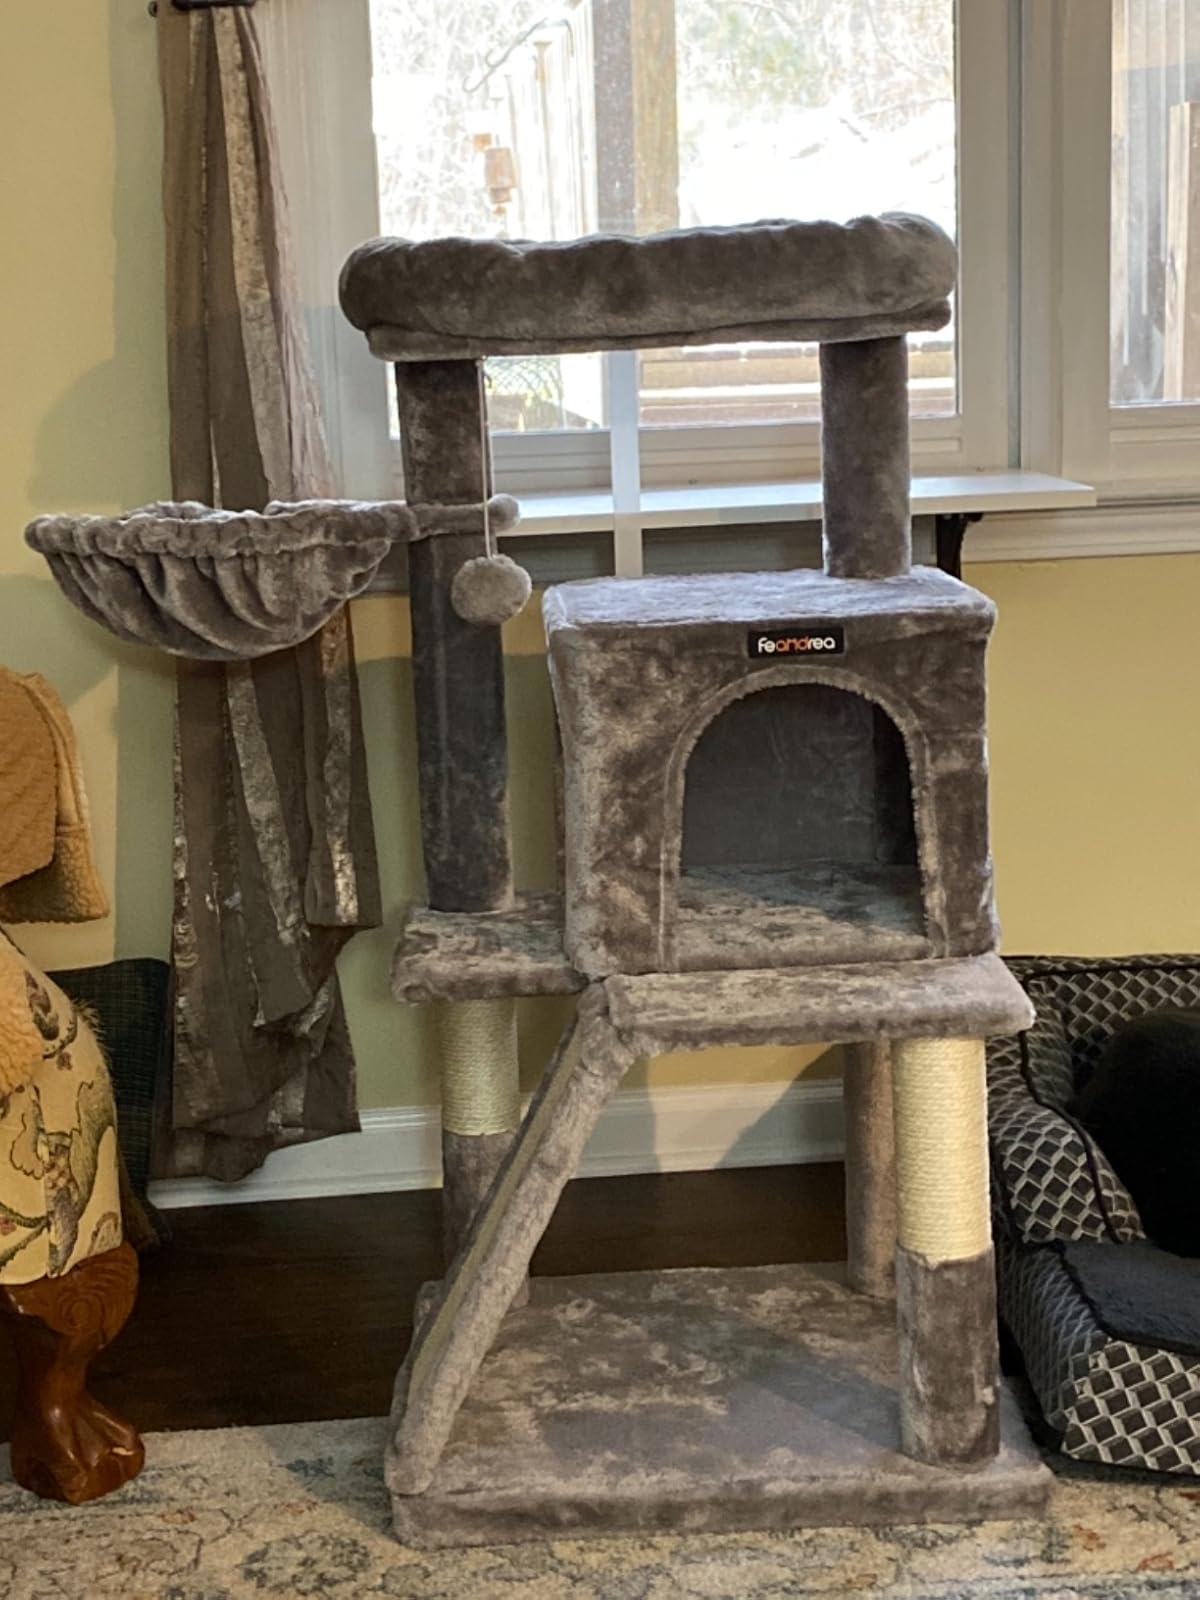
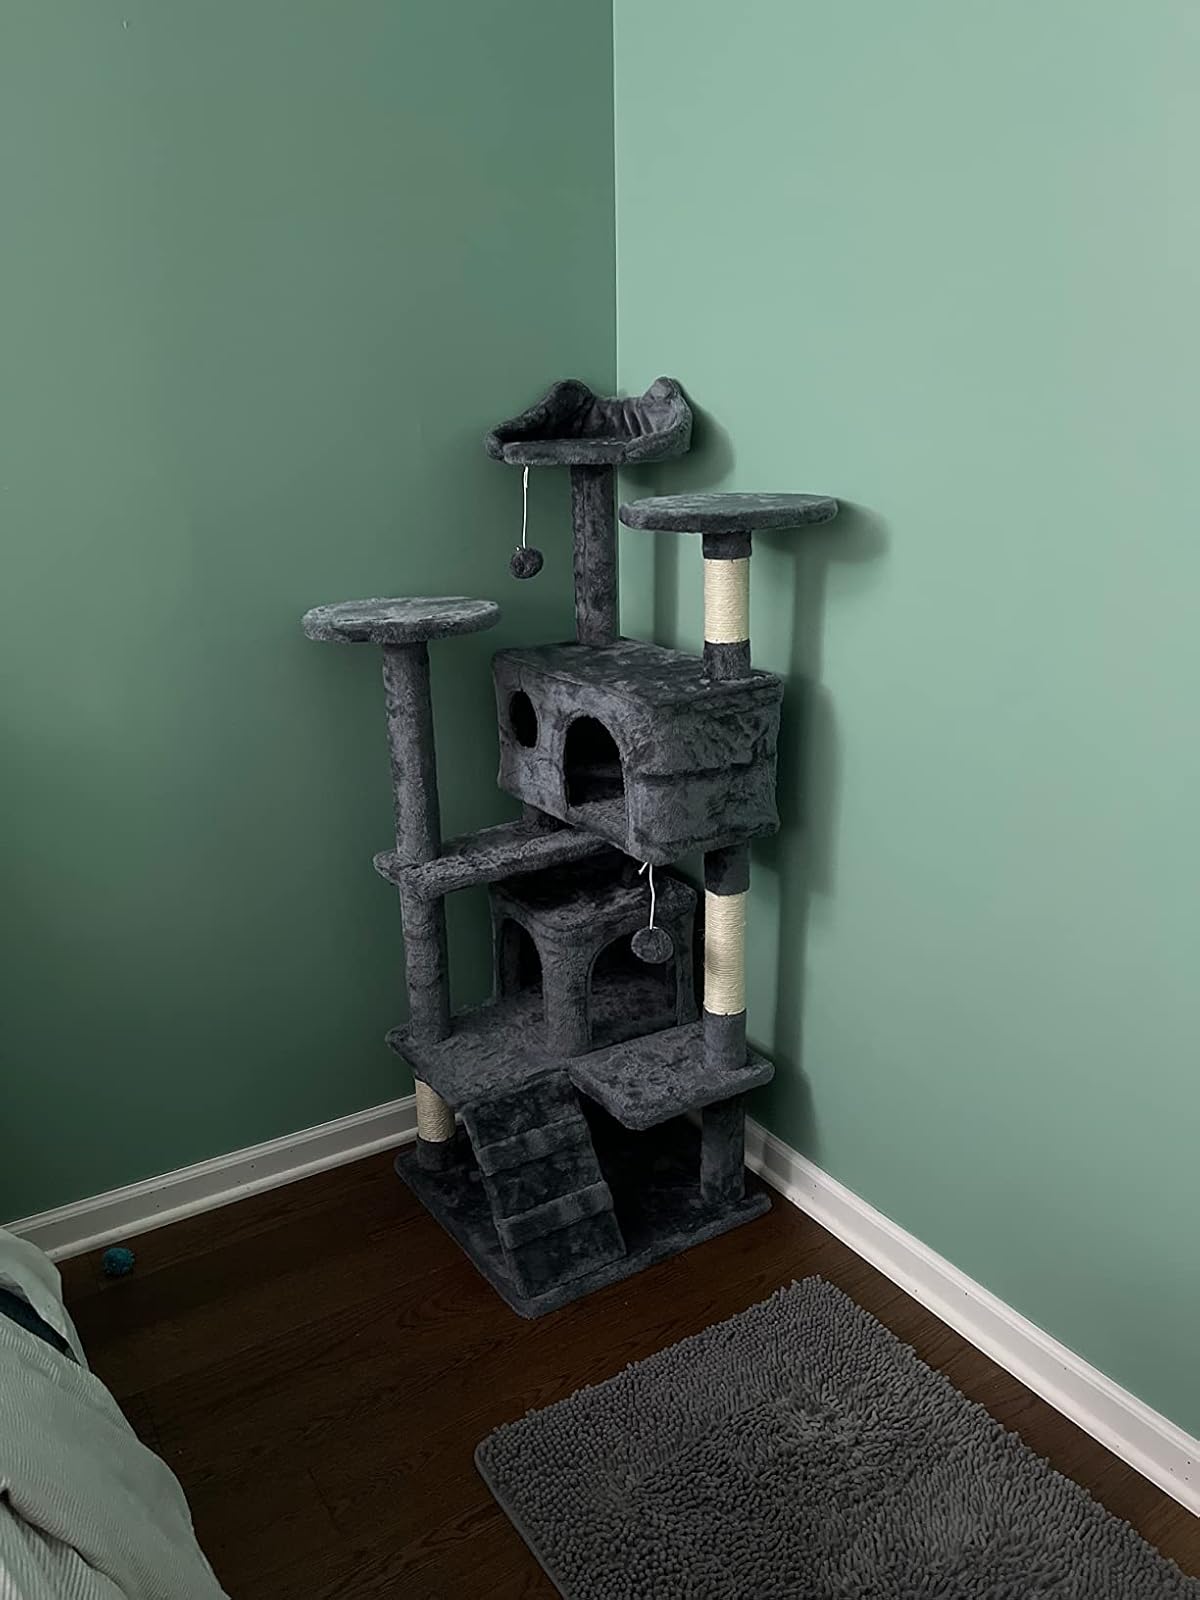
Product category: items_cat tree
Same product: no